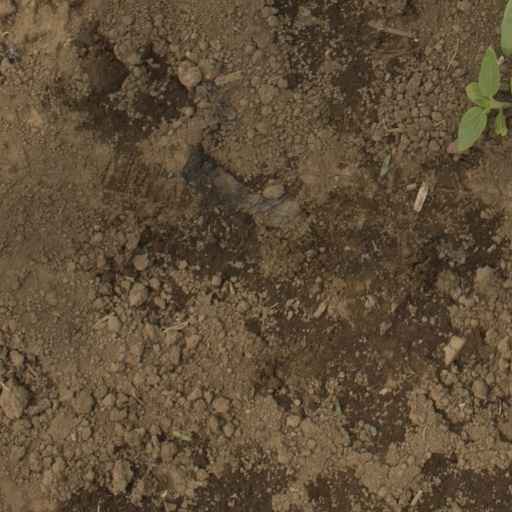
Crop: Jerusalem artichoke